Carol II of Romania

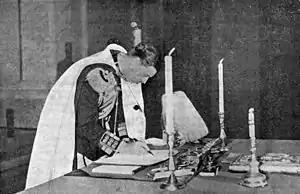
Carol signing the 1938 constitution

Coming to realize belatedly that he was being used by Carol, Goga had a meeting with Codreanu on 8 February 1938, at the house of Ion Gigurtu to arrange for a deal under which the Iron Guard would withdraw its candidates from the election in order to ensure that the radical anti-Semitic right would have a majority. Carol quickly learned of the Goga-Codreanu pact and used it as the justification for the self-coup he had been planning since late 1937. On 10 February 1938, Carol suspended the Constitution and seized emergency powers. Carol proclaimed martial law and suspended all civil liberties under the grounds that the violent election campaign was at the risk of plunging the nation into civil war.